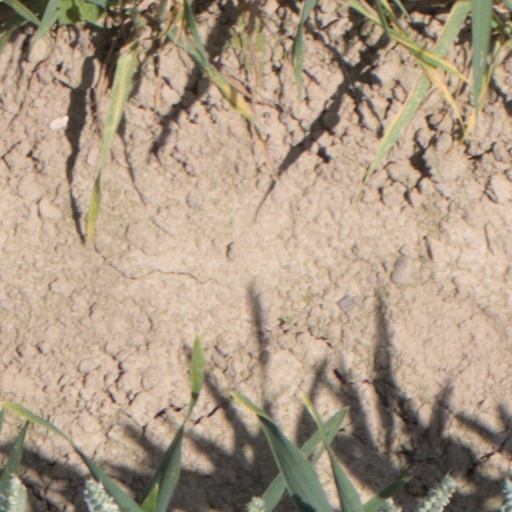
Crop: wheat